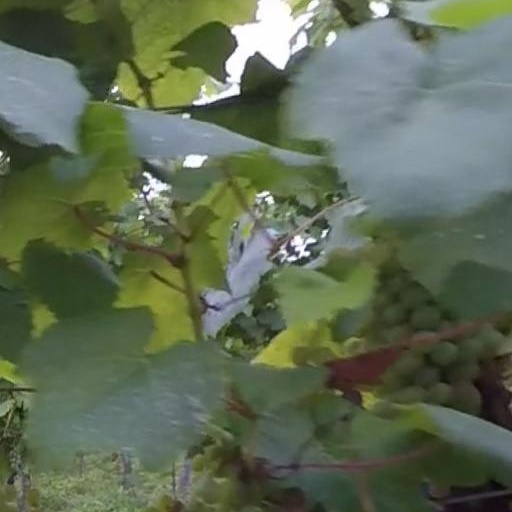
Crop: grape